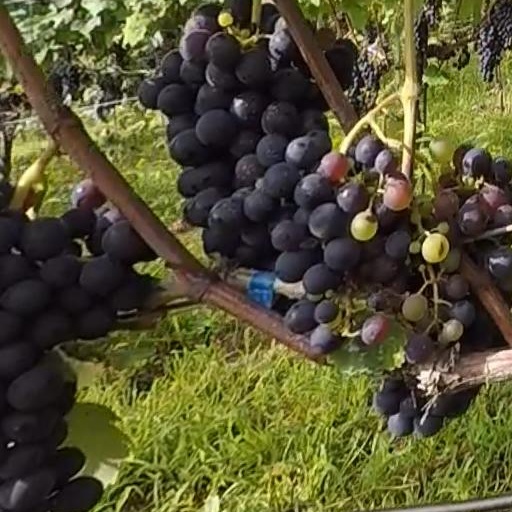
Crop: grape